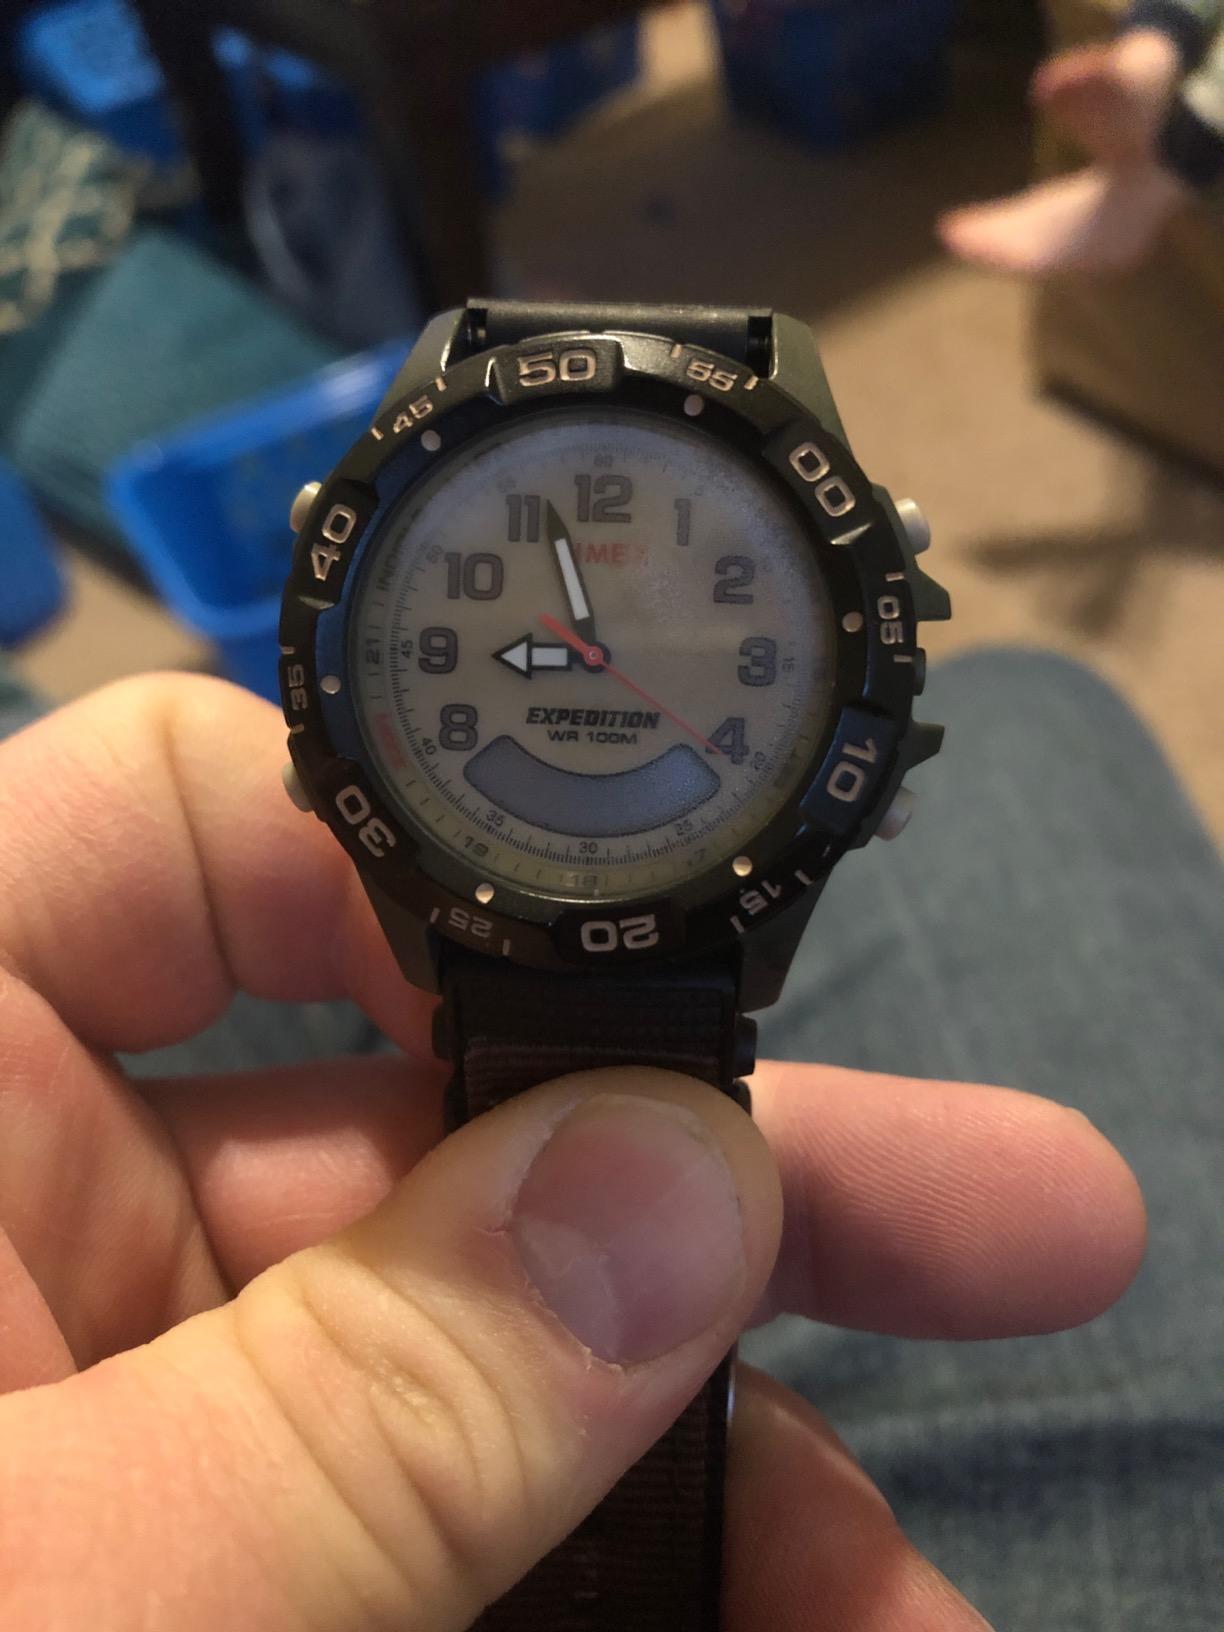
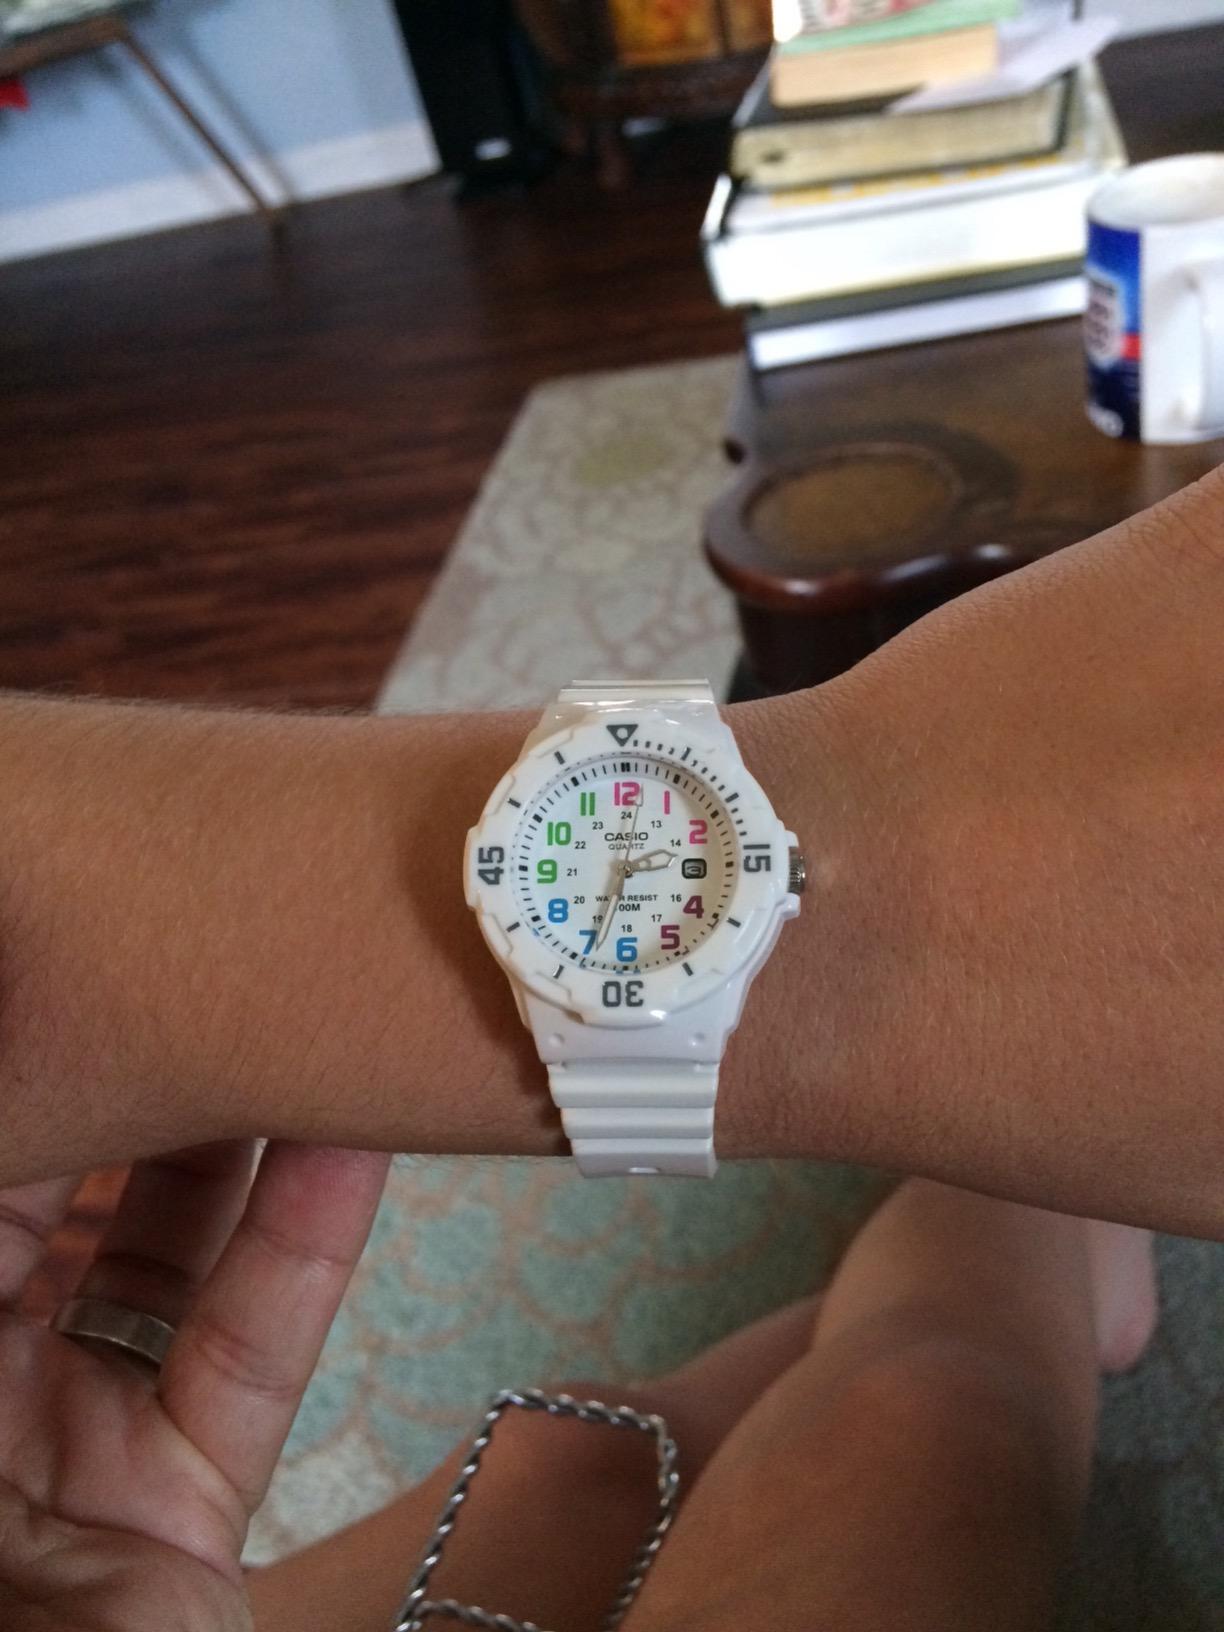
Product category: accessories_watch
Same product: no